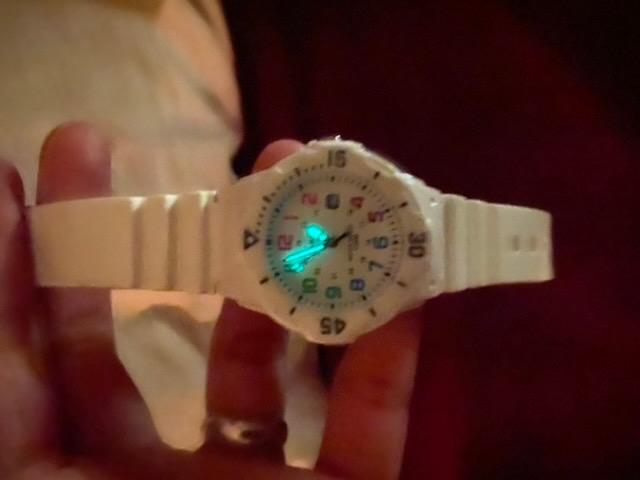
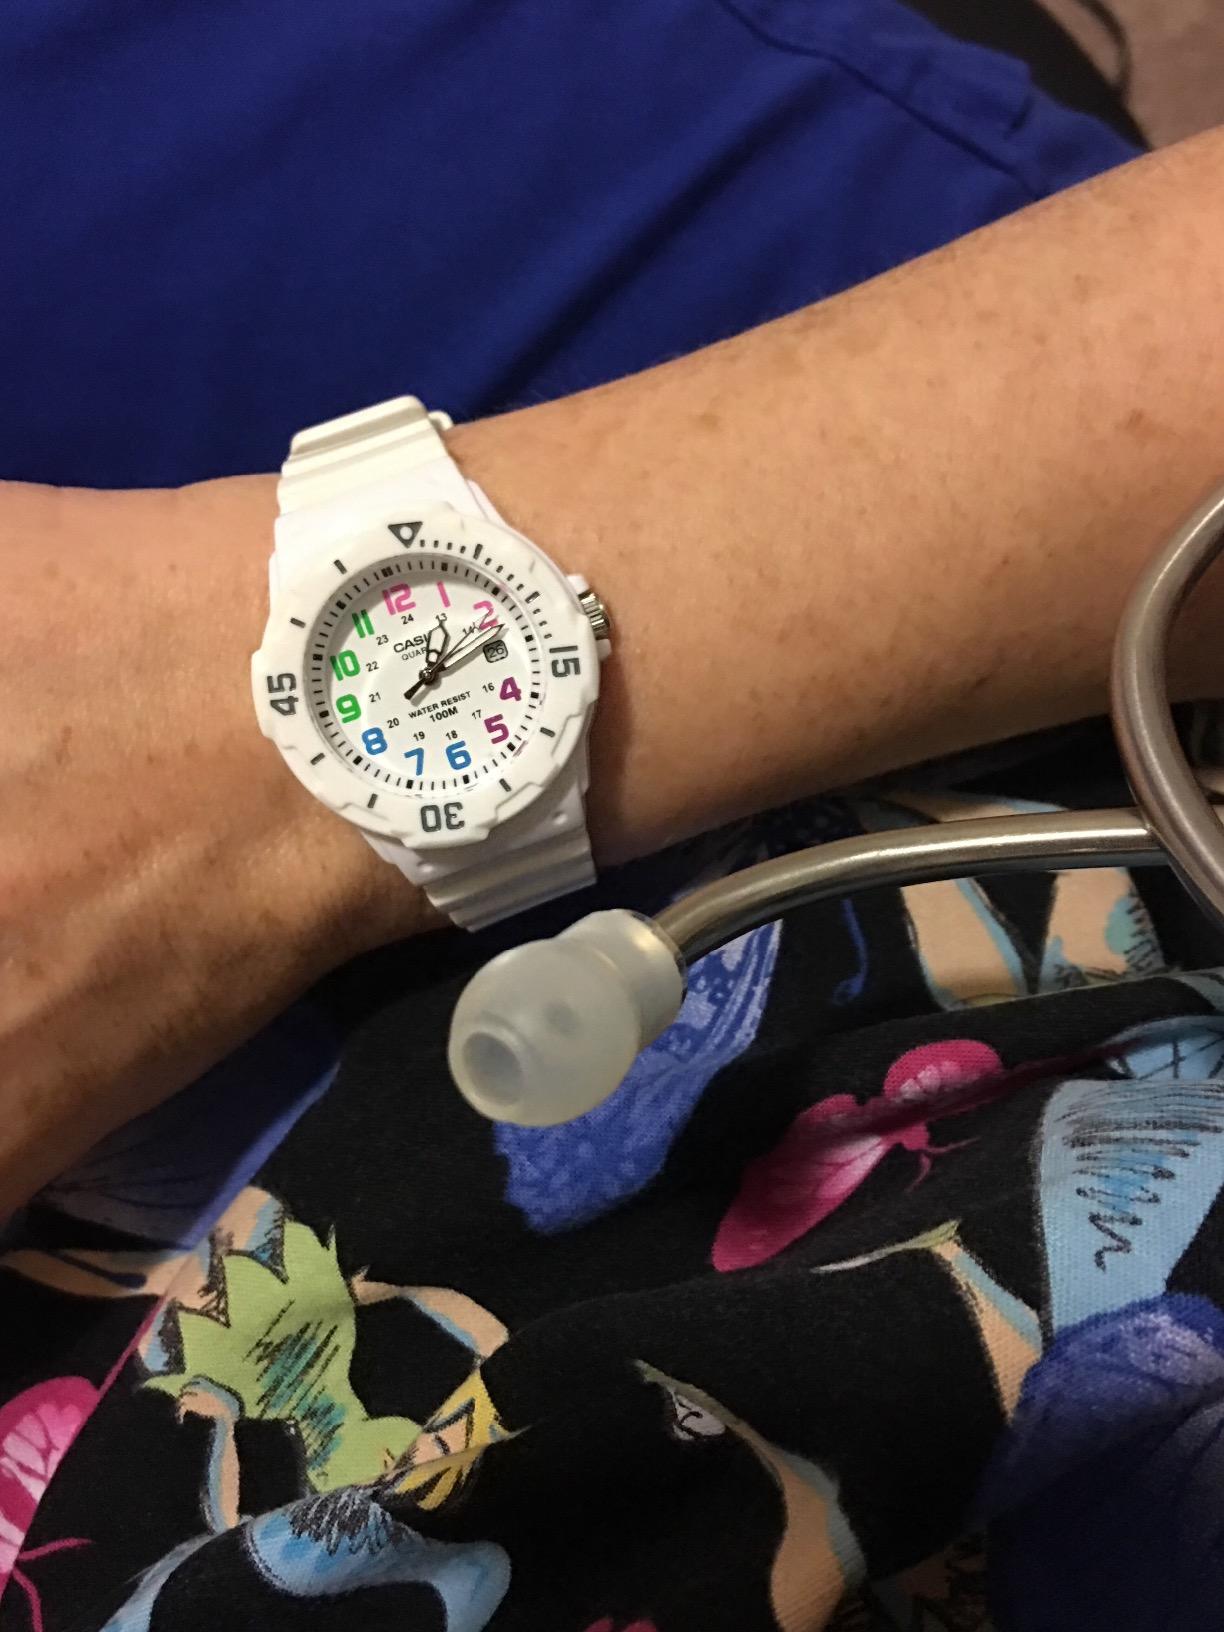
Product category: accessories_watch
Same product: yes